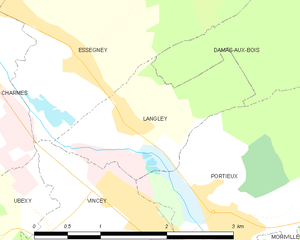
Carte des communes françaises Langley
Langley est une commune française située dans le département des Vosges, en région Grand Est.